Fountain of Trevi (film)

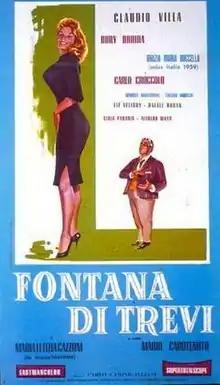

Fountain of Trevi (Italian:Fontana di Trevi) is a 1960 Italian-Spanish comedy film directed by Carlo Campogalliani and starring Claudio Villa, Rubén Rojo and Carlo Croccolo. It follows the life of two men working for a travel agency next to Rome's Fountain of Trevi.